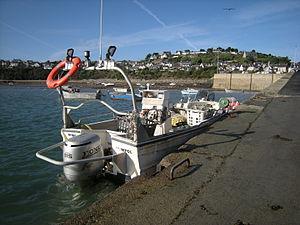
Ploubazlanec [plubalanɛk], Plaeraneg en breton, est une commune située dans le département des Côtes-d'Armor en région Bretagne. Ploubazlanec appartient au pays historique du Goëlo.